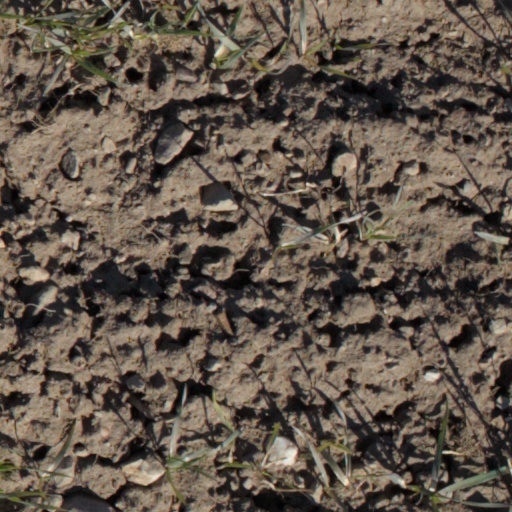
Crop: wheat